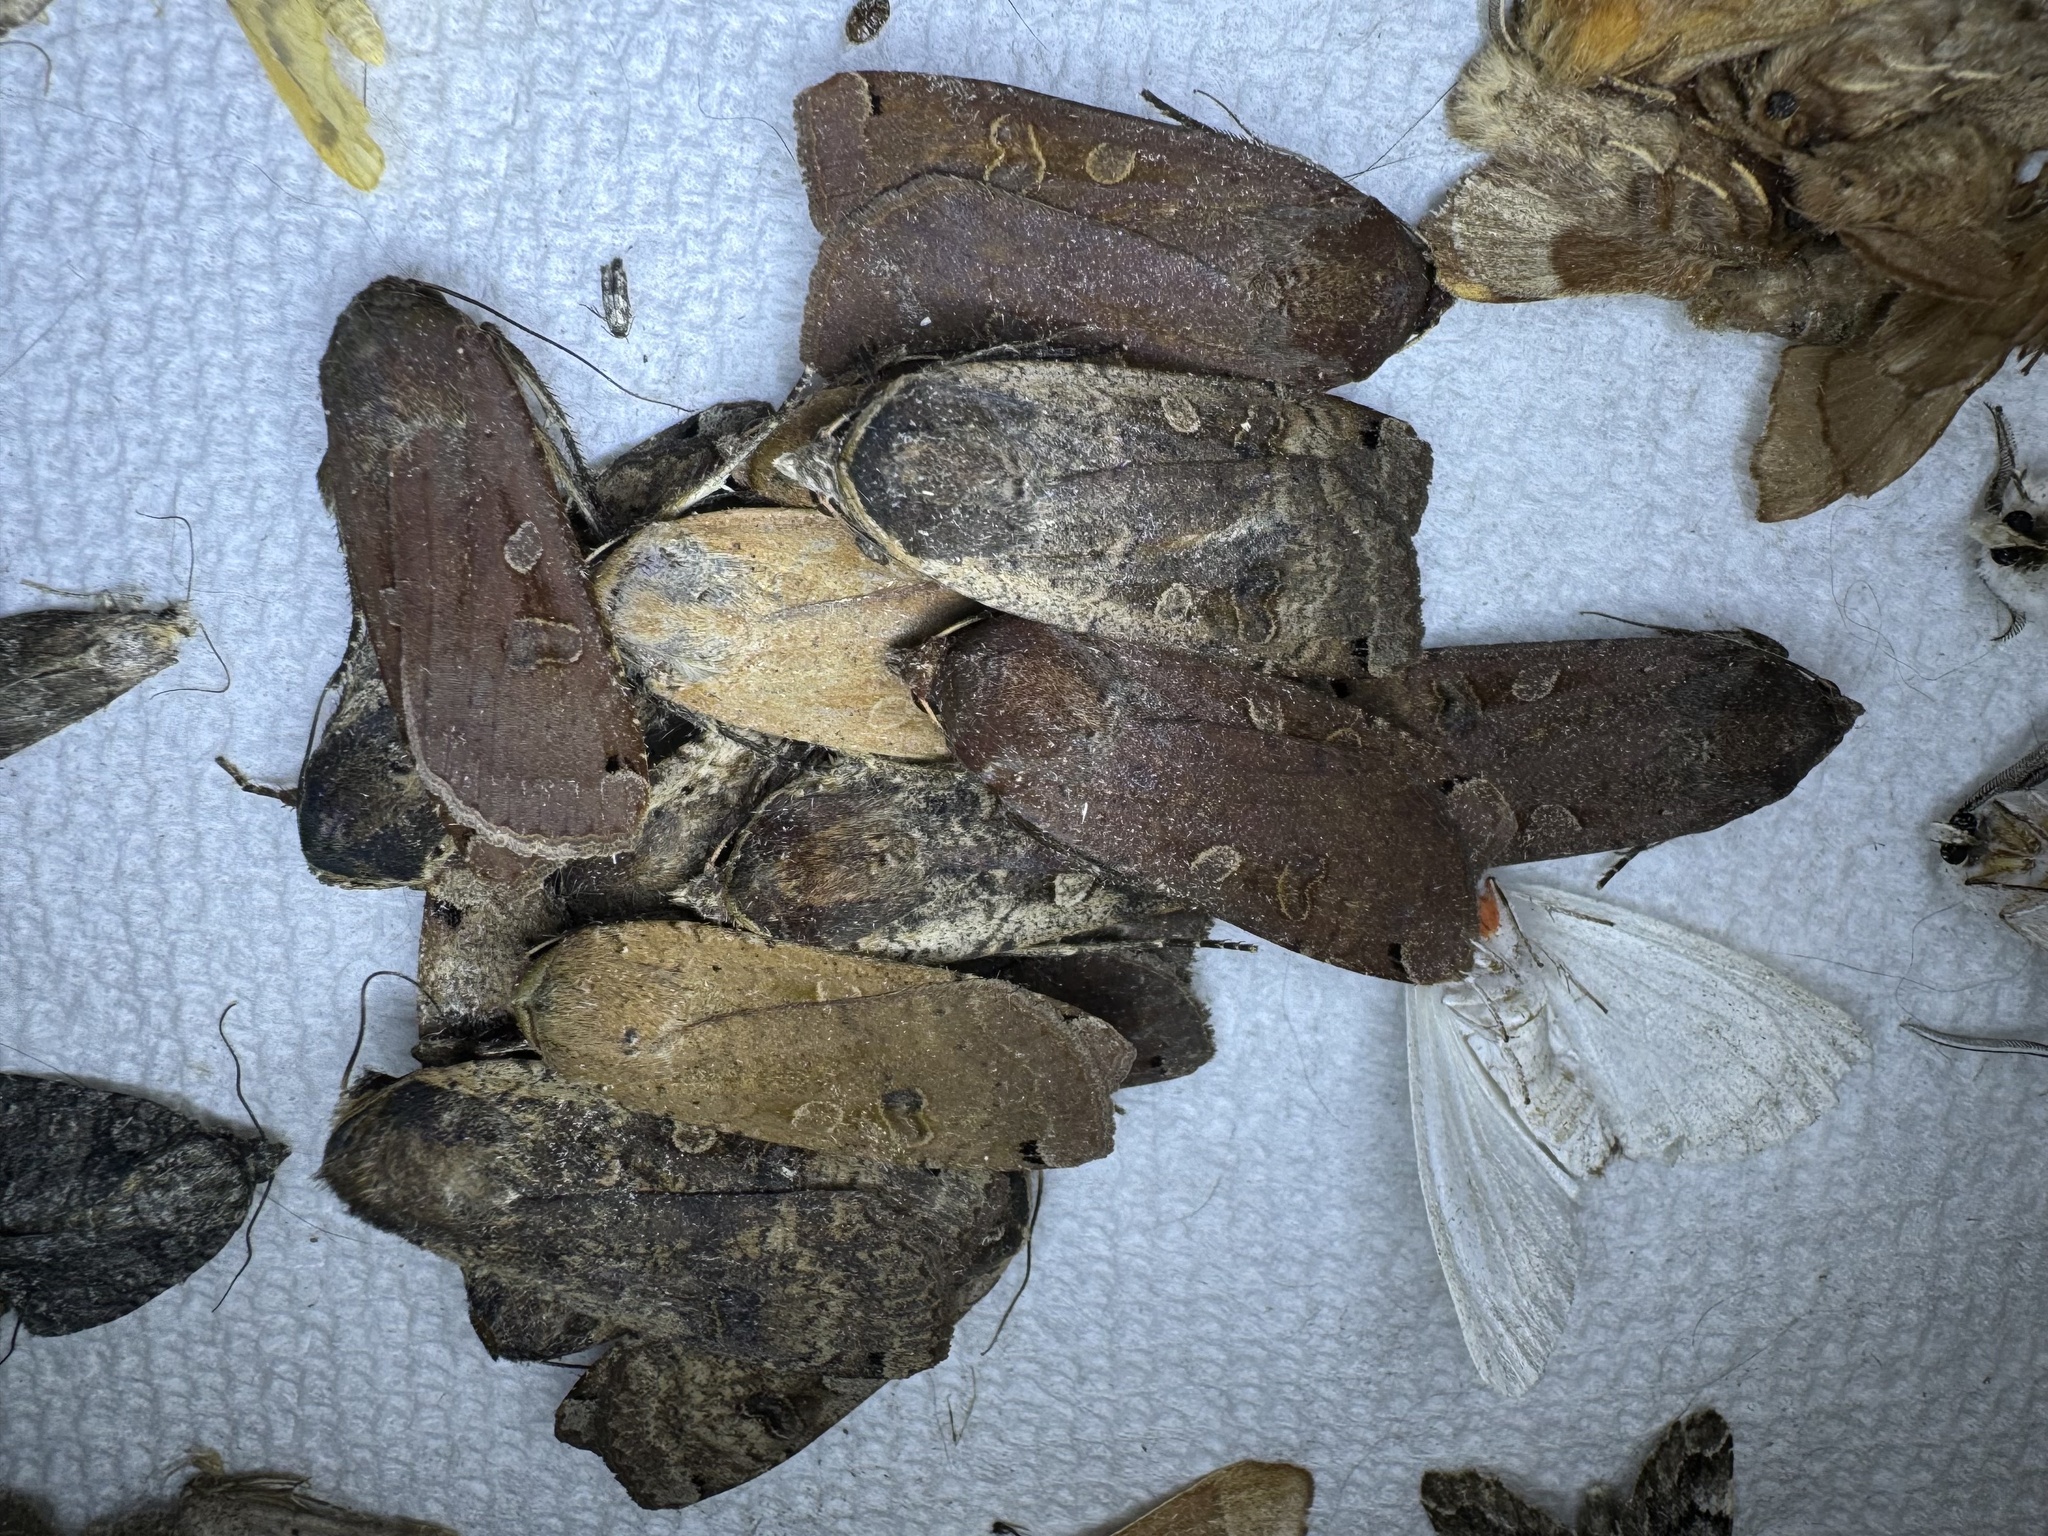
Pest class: cutworms